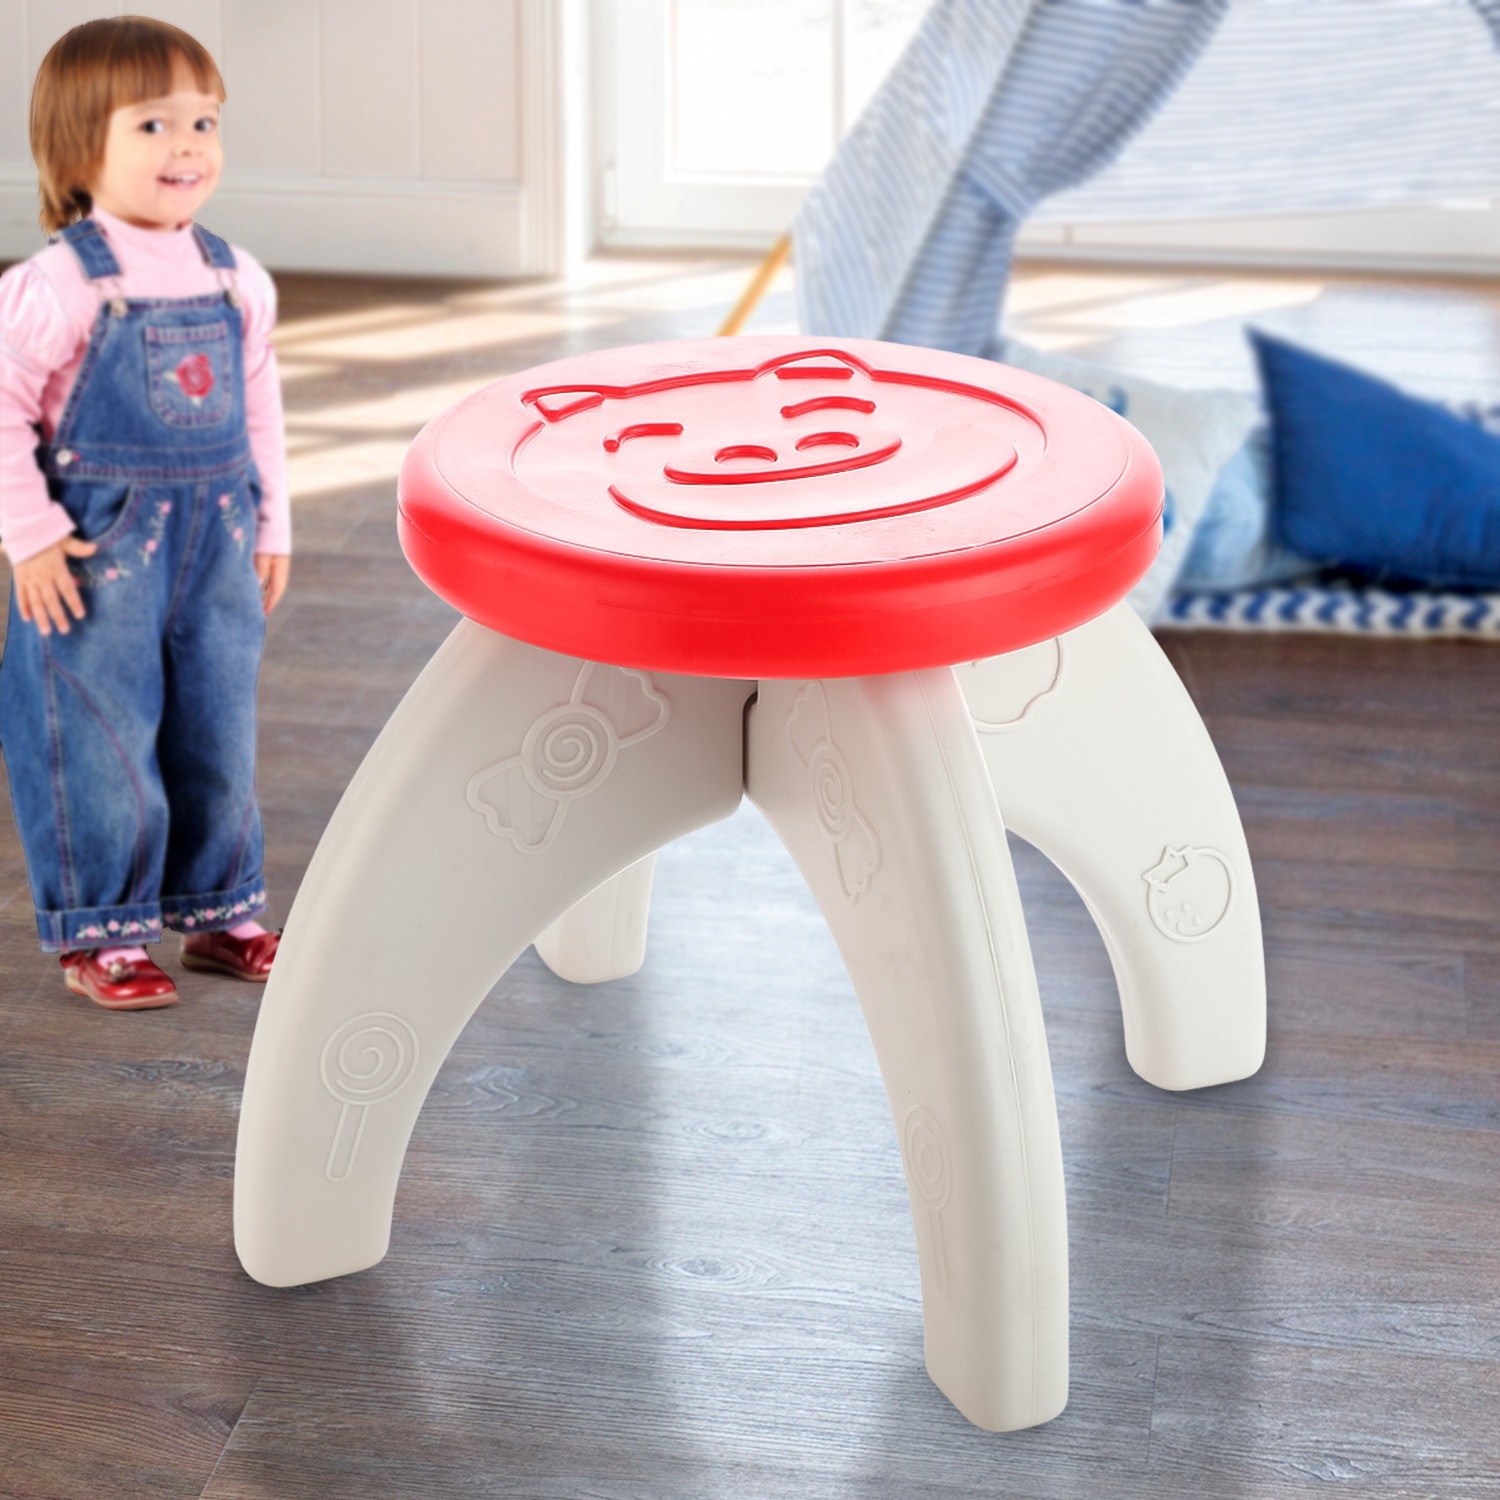
Detachable  Dismantle Baby Desk Chair
Detachable & Dismantle Baby Desk Chair | Strong and Durable Chair for Kids | Home, School Kids Chair for Toddlers 1 to 4 Years Boys/Girls Description:- TRADITIONAL CHAIRS FOR KIDS – Your little one can now have a traditional chair. 1-4 years Made to suit the size of a child, kids will enjoy using it both outdoors and indoors. Plastic chair for kids Elegant design, Smooth finish, strong and sturdy frame to give comfort to your child. HIGH QUALITY/ PORTABLE/WIPE CLEAN – This plastic chair for kids is made out of high quality 100% Virgin quality plastic – heavy-duty yet very lightweight and portable at the same time. Small chair for kids can easily wipe them clean with water or any solution; kids chairs are perfect for household use but also for nursery schools and day cares small chair for kids. SAFETY FIRST – Contoured one-piece polypropylene shell, no metal parts eliminate pinch injury of this baby chair. In addition, the chairs are Lightweight, making it super easy for you to store and to take them with you in a car while travelling. Give your little one a place to sit back and relax, whether it’s at home or at the beach! Perfect gifts for kids. Dimensions:- Vol. Weight (Gm) :- 1528 Product Weight (Gm) :- 664 Ship Weight (Gm) :- 1528 Length (Cm) :- 33 Breadth (Cm) :- 23 Height (Cm) :- 10
Brand: Wukusy
Category: Furniture > Baby & Toddler Furniture > High Chairs & Booster Seats